Chalice of Crossdrum

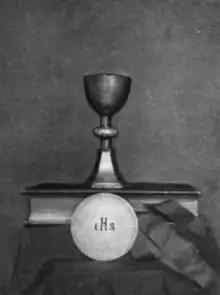
The Chalice of Crossdrum, before it was lost, with accompanying paten.

The Chalice of Crossdrum is a lost 18th century Roman Catholic liturgical vessel from Ireland.